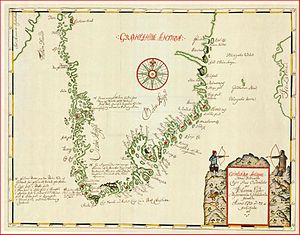
Grønlands historie / Grønland bliver en del af Danmark-Norge / Hans Egede og Herrnhuterne
Danskerne fik dette kort over Grønland fra Hans Egede, det er udgivet 1737.
Grønlands historie har været præget af, at i den historiske tid tog først Norge og derefter Danmark magten over Grønland, men det var ikke før omkring 1953, at Grønland blev en del af et moderne samfund. Før 1953 har Grønland været betragtet som en stor nationalpark, hvor man har interesseret sig for dets naturhistorie. Man har interesseret sig for inuit-kulturen, geologien og for, om der var en sejlrute, hvor man kunne sejle til Kina på en nemmere måde gennem Nordvestpassagen.